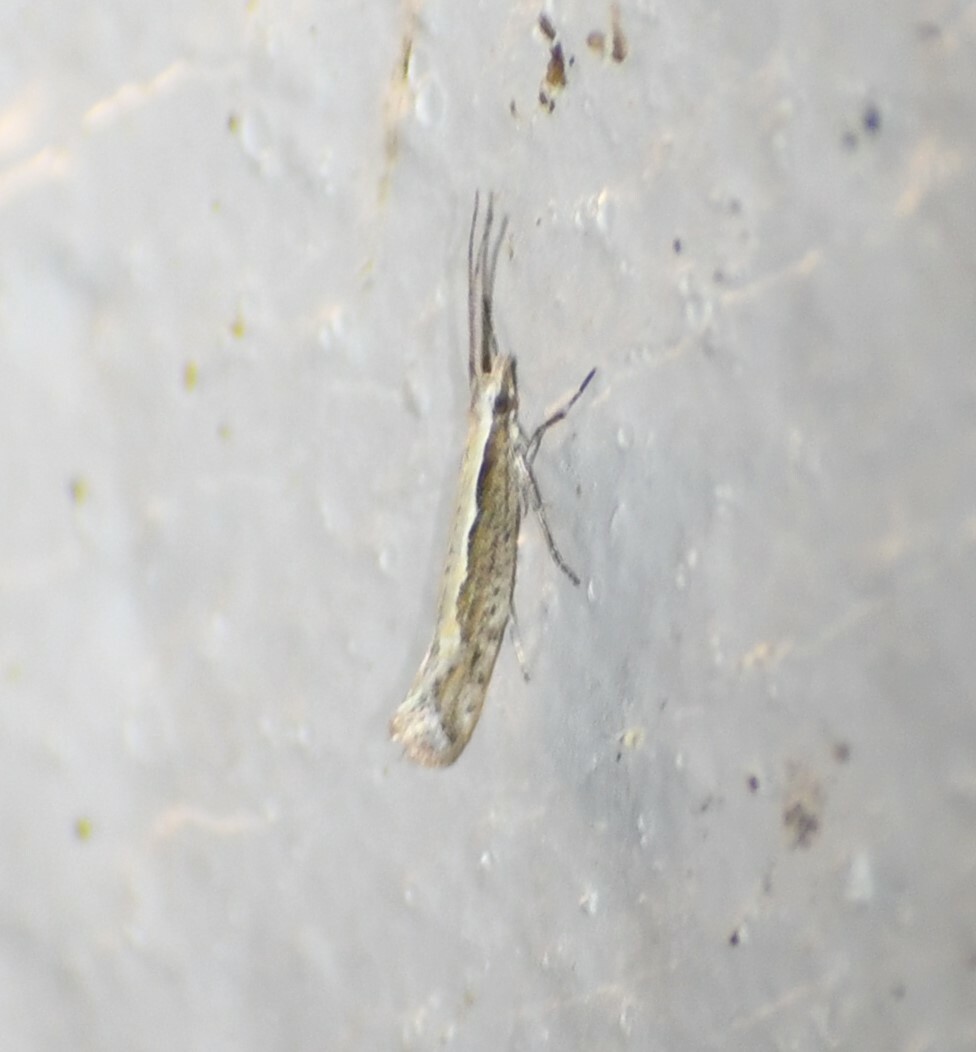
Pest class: diamondback_moth